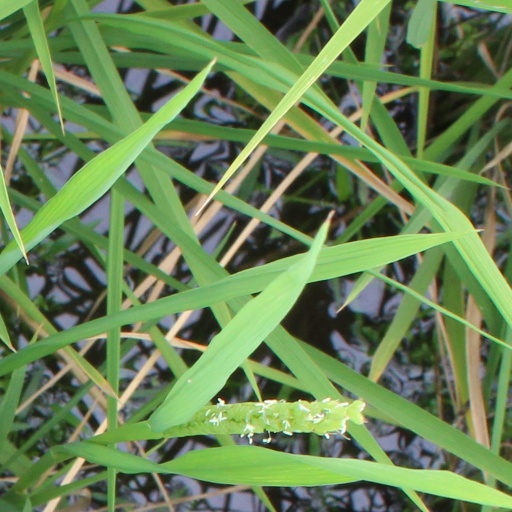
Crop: rice